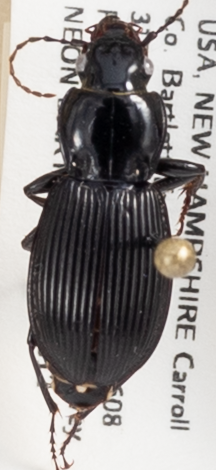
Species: Pterostichus coracinus
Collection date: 2019-06-12
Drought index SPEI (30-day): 0.534
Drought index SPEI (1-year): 1.28
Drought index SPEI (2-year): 1.01